Jean Victor Marie Moreau

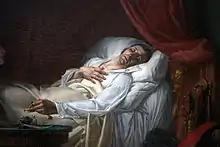
"La mort du général Moreau", by Auguste Couder (detail)

Moreau's fame as a general stands very high, his combinations were skillful and elaborate, and he kept calm under pressure. Moreau was a sincere republican, although his own father was guillotined in the Reign of Terror. His final words, "Soyez tranquilles, messieurs; c'est mon sort," ("Be calm, gentlemen; this is my fate") suggest that he did not regret being removed from his equivocal position as a general in arms against his own country.